Tolbooth

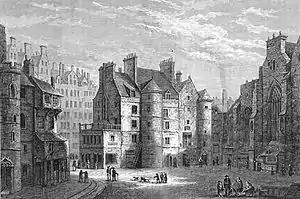
An etching showing the Old Tolbooth, Edinburgh before it was demolished in 1817.

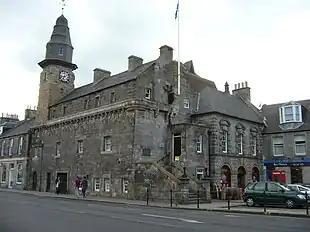
Musselburgh Tolbooth in East Lothian

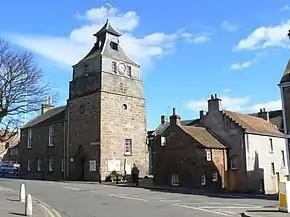
Crail Tolbooth in Fife

A tolbooth or town house was the main municipal building of a Scottish burgh, from medieval times until the 19th century. The tolbooth usually provided a council meeting chamber, a court house and a jail. The tolbooth was one of three essential features in a Scottish burgh, along with the mercat cross and the kirk (church).